Jeff Cundy

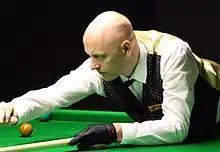
Paul Hunter Classic 2012

Jeff Cundy (born 1 March 1969) is an English former professional snooker player.